Roldana petasitis

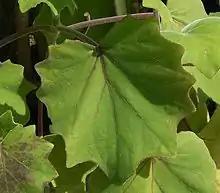

It is an evergreen subshrub that thrives in constant heat and prefers sheltered gardens. Growing up to 1.8 m tall, it features weak stems, large softly hairy, venated, palmate leaves that are 20 cm long and wide at most, with seven or more broad, blunt lobes.